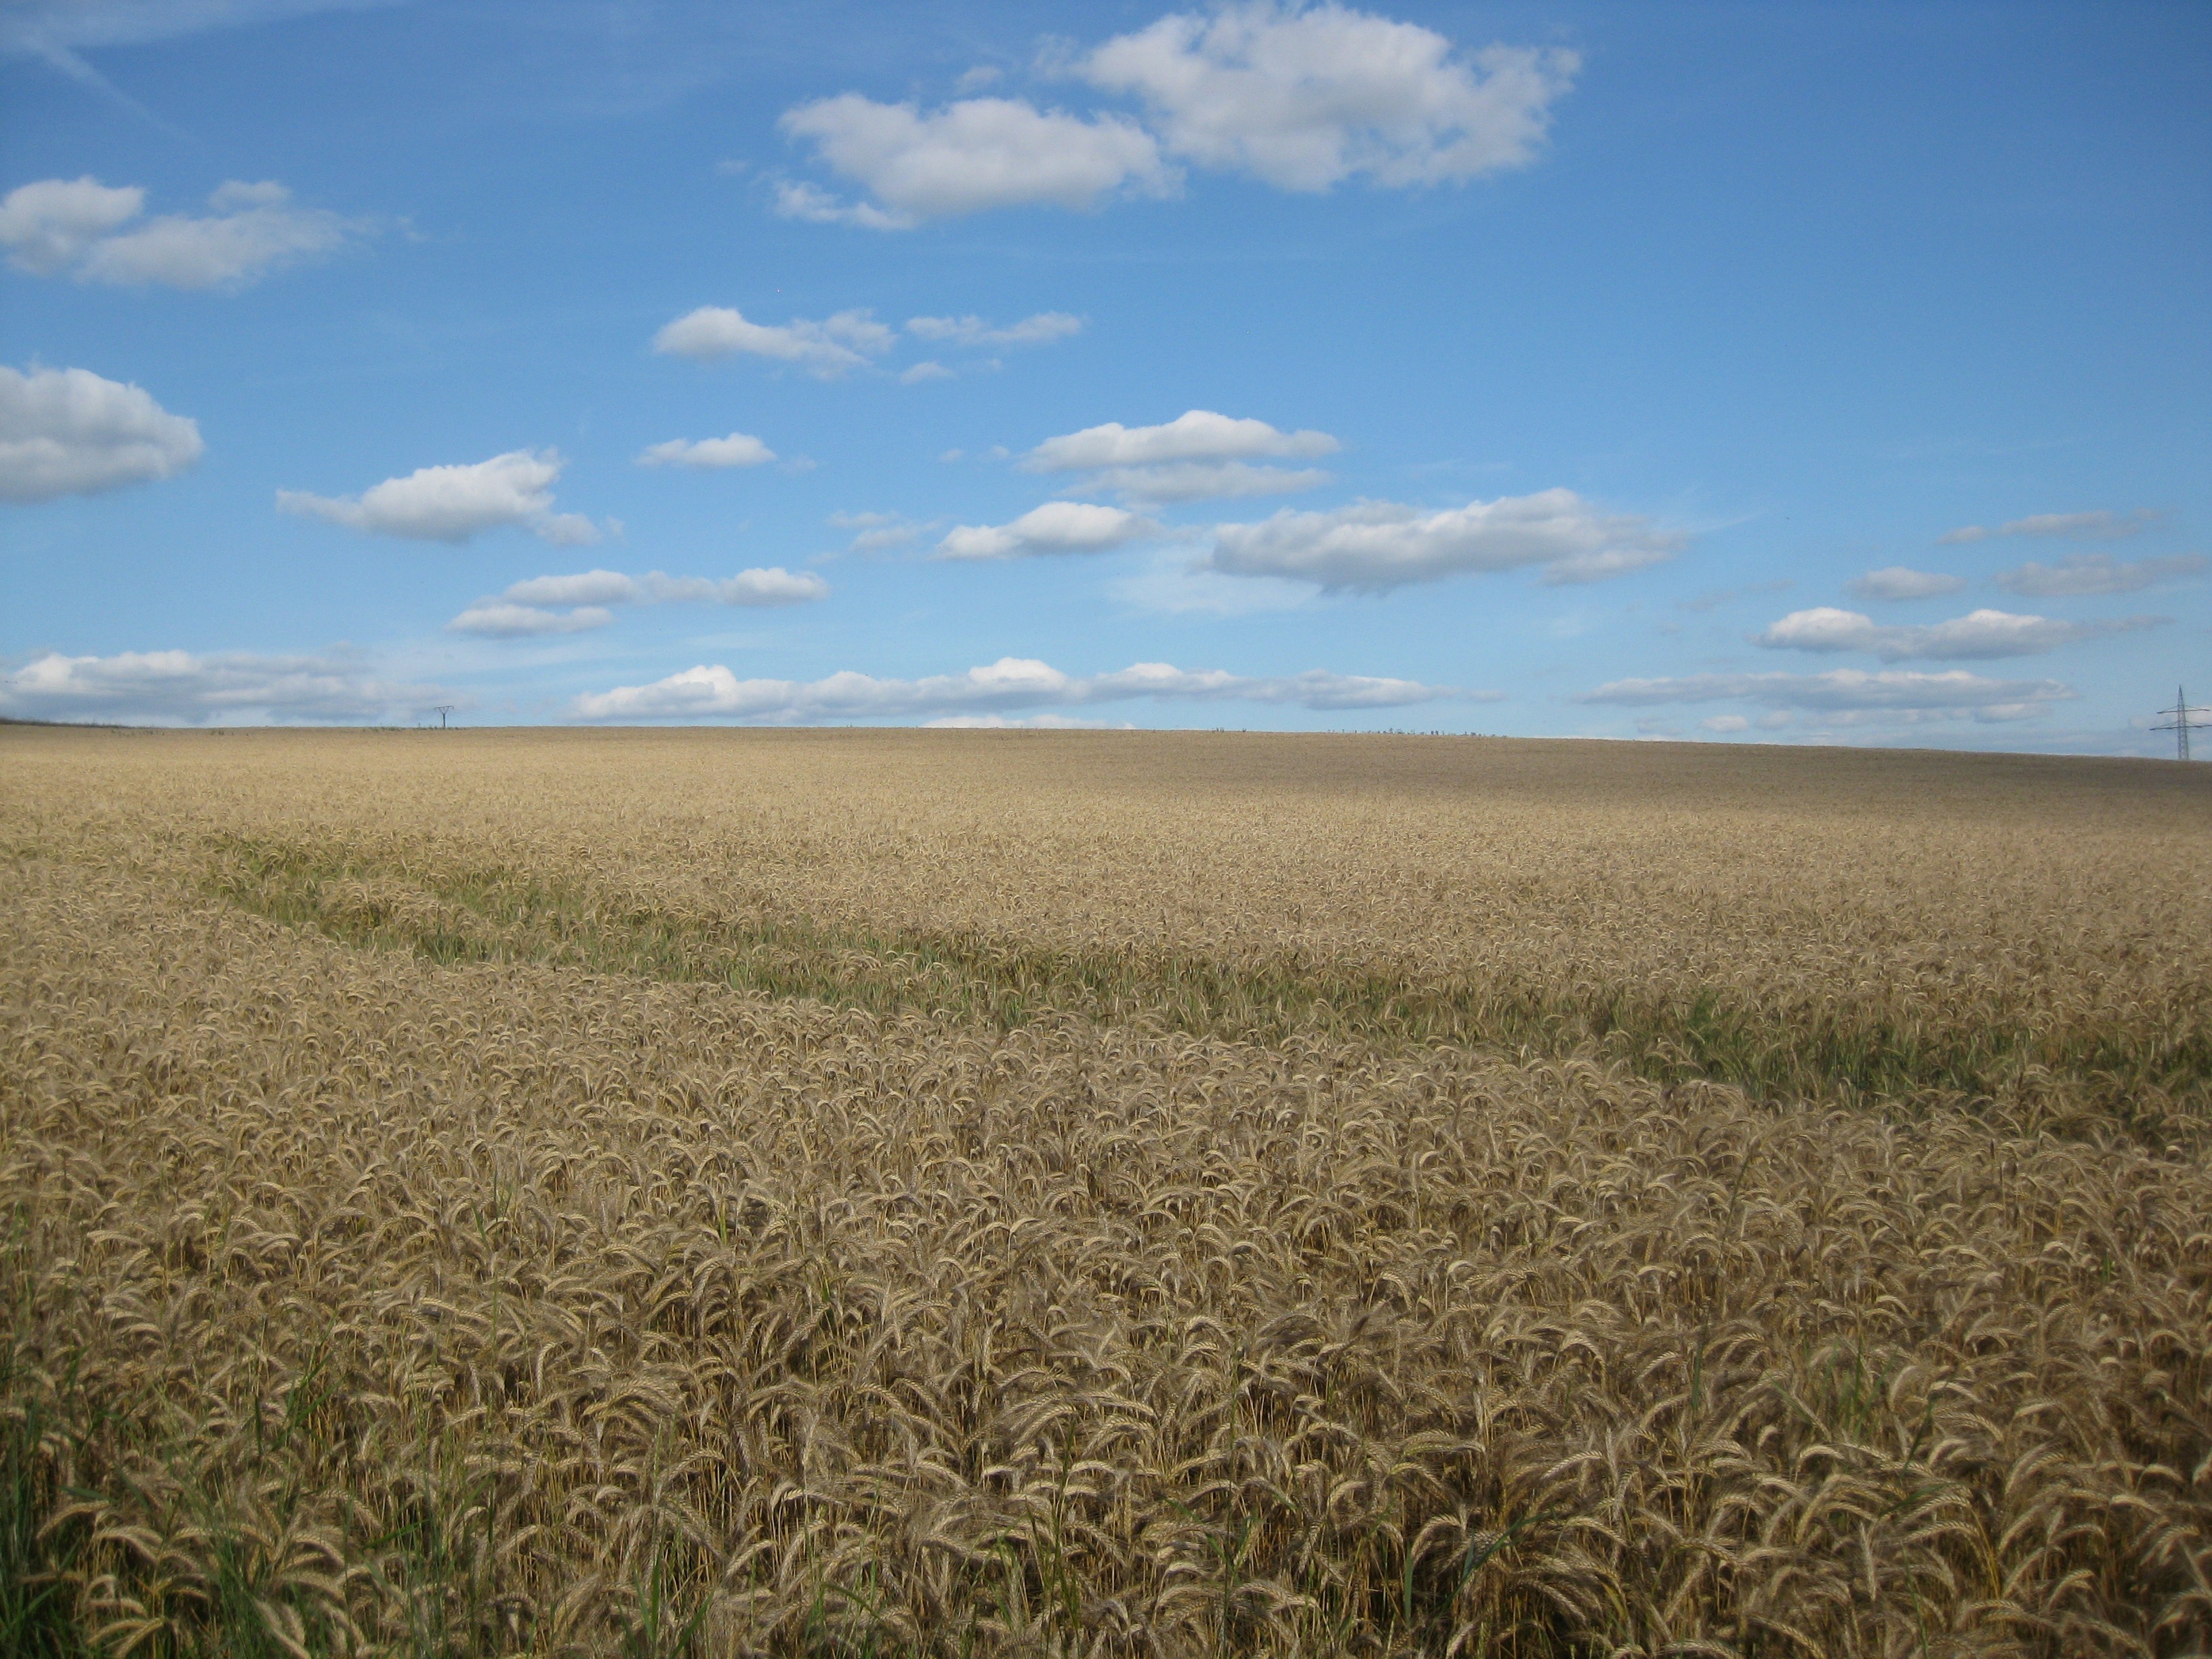
landscape, grass, horizon, marsh, plant, sky, field, meadow, wheat, prairie, wind, food, crop, soil, freedom, agriculture, plain, grassland, wide, habitat, ecosystem, steppe, rural area, flowering plant, natural environment, grass family, land plant